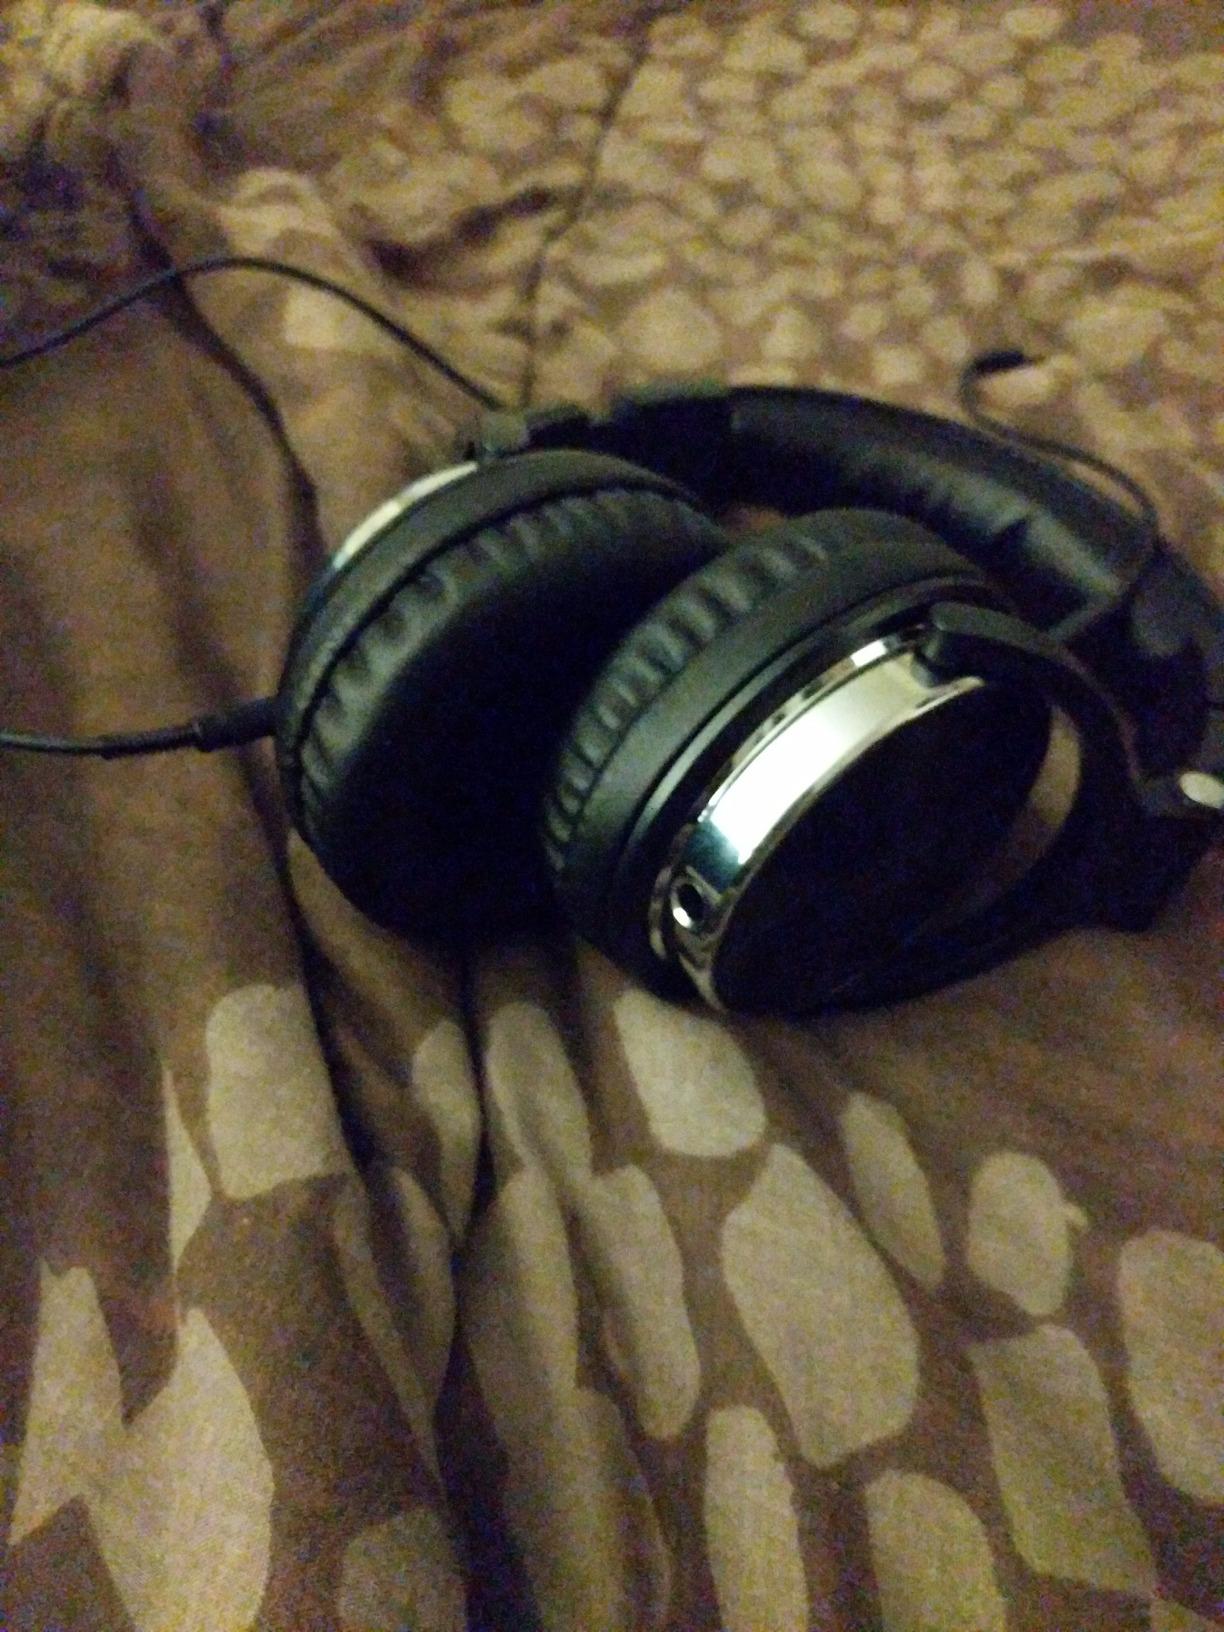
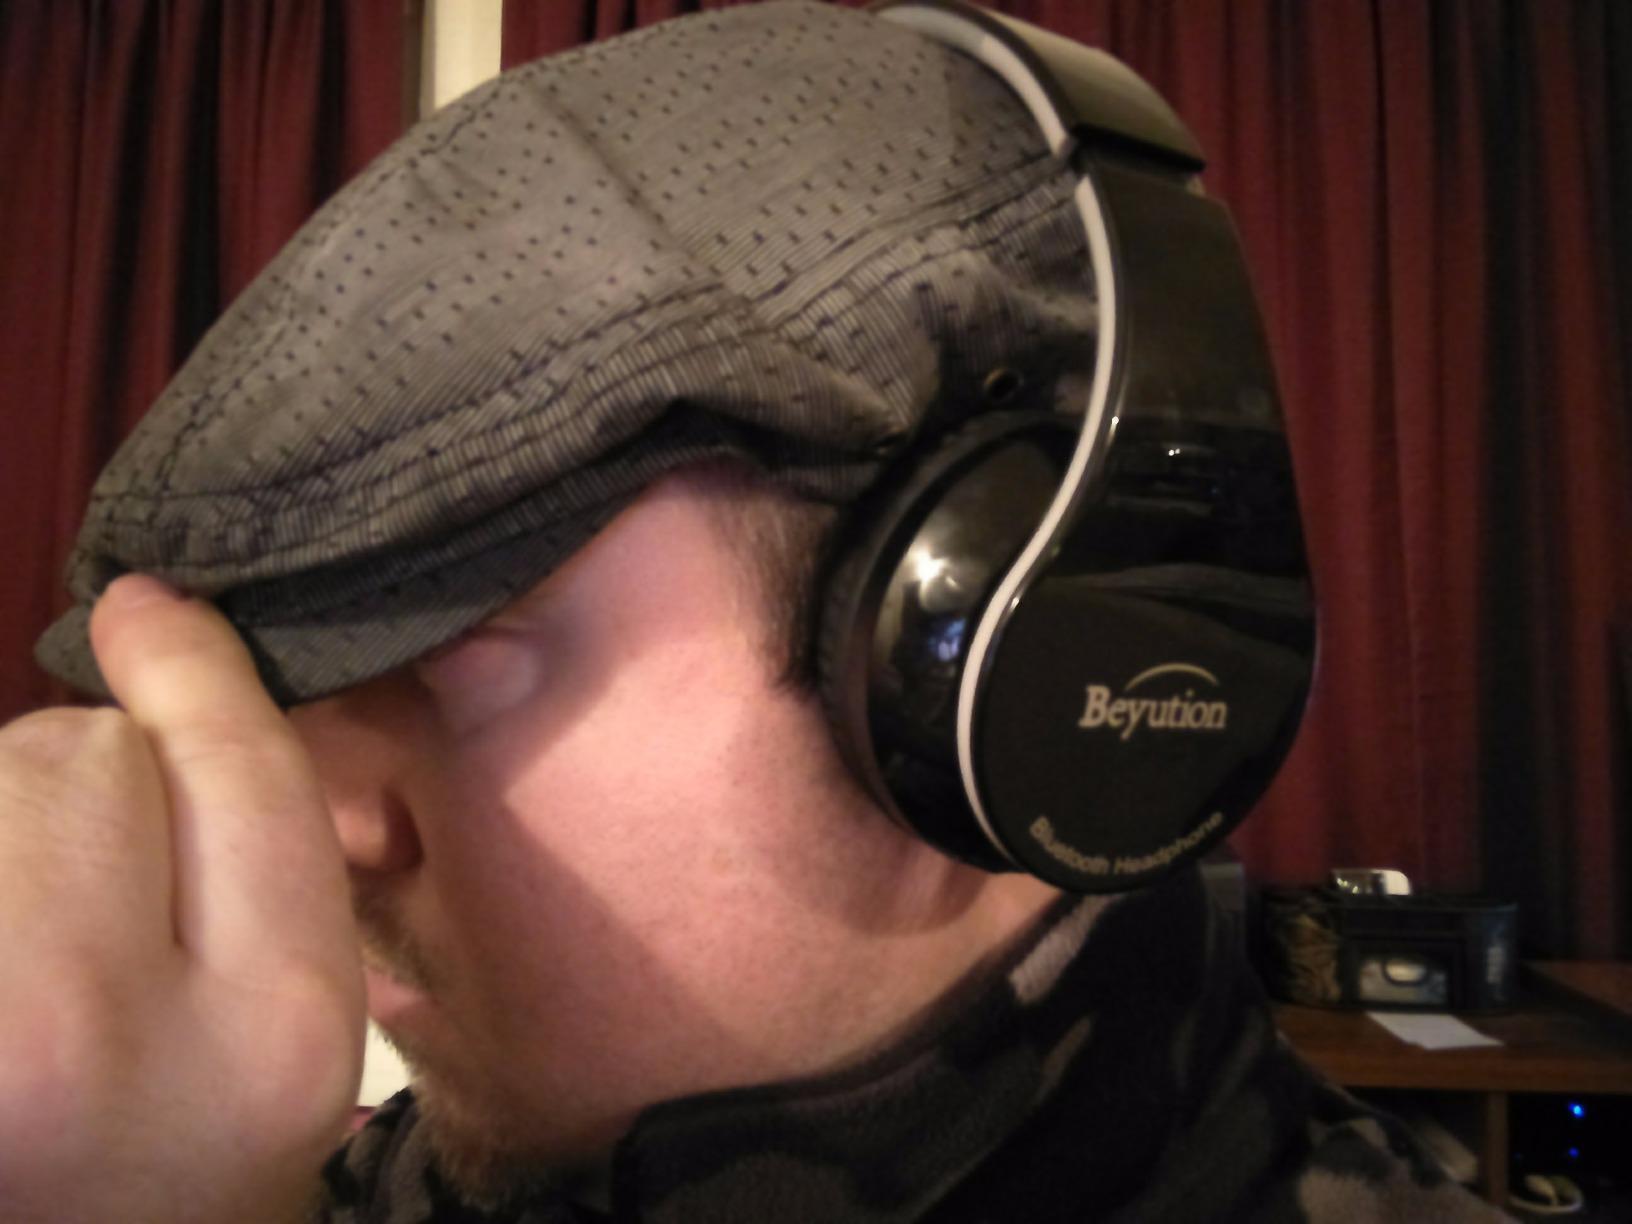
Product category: headphones
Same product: no